Grigol Peradze

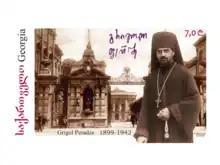
Peradze on a 2022 Georgian stamp.

Grigol Peradze was born in the village of Bakurtsikhe, in what is now the Kakheti region, in Eastern Georgia. The second of three sons of Romanoz Peradze, the local Orthodox priest, and the former Mariam Samadalashvili. Young Grigol was named in honor of the 11th-century Georgian Saint Gregory of Khandzta – Grigol being the cognate of Gregory. His father died when he was six, and the family moved to Tiflis (now Tbilisi), then the provincial capital, and later that of independent Georgia. He attended an Orthodox parochial school, and from 1913 Tbilisi Theological Seminary.